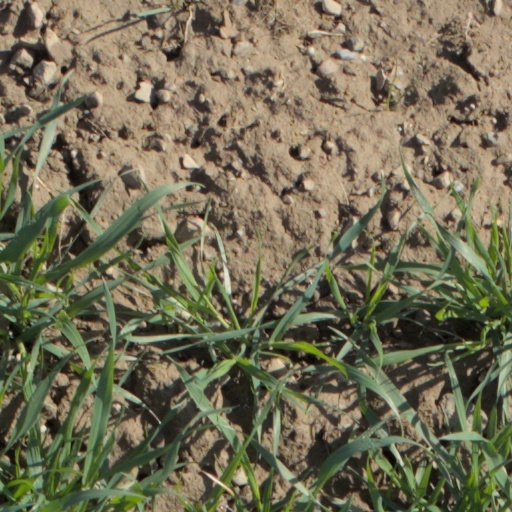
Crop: wheat